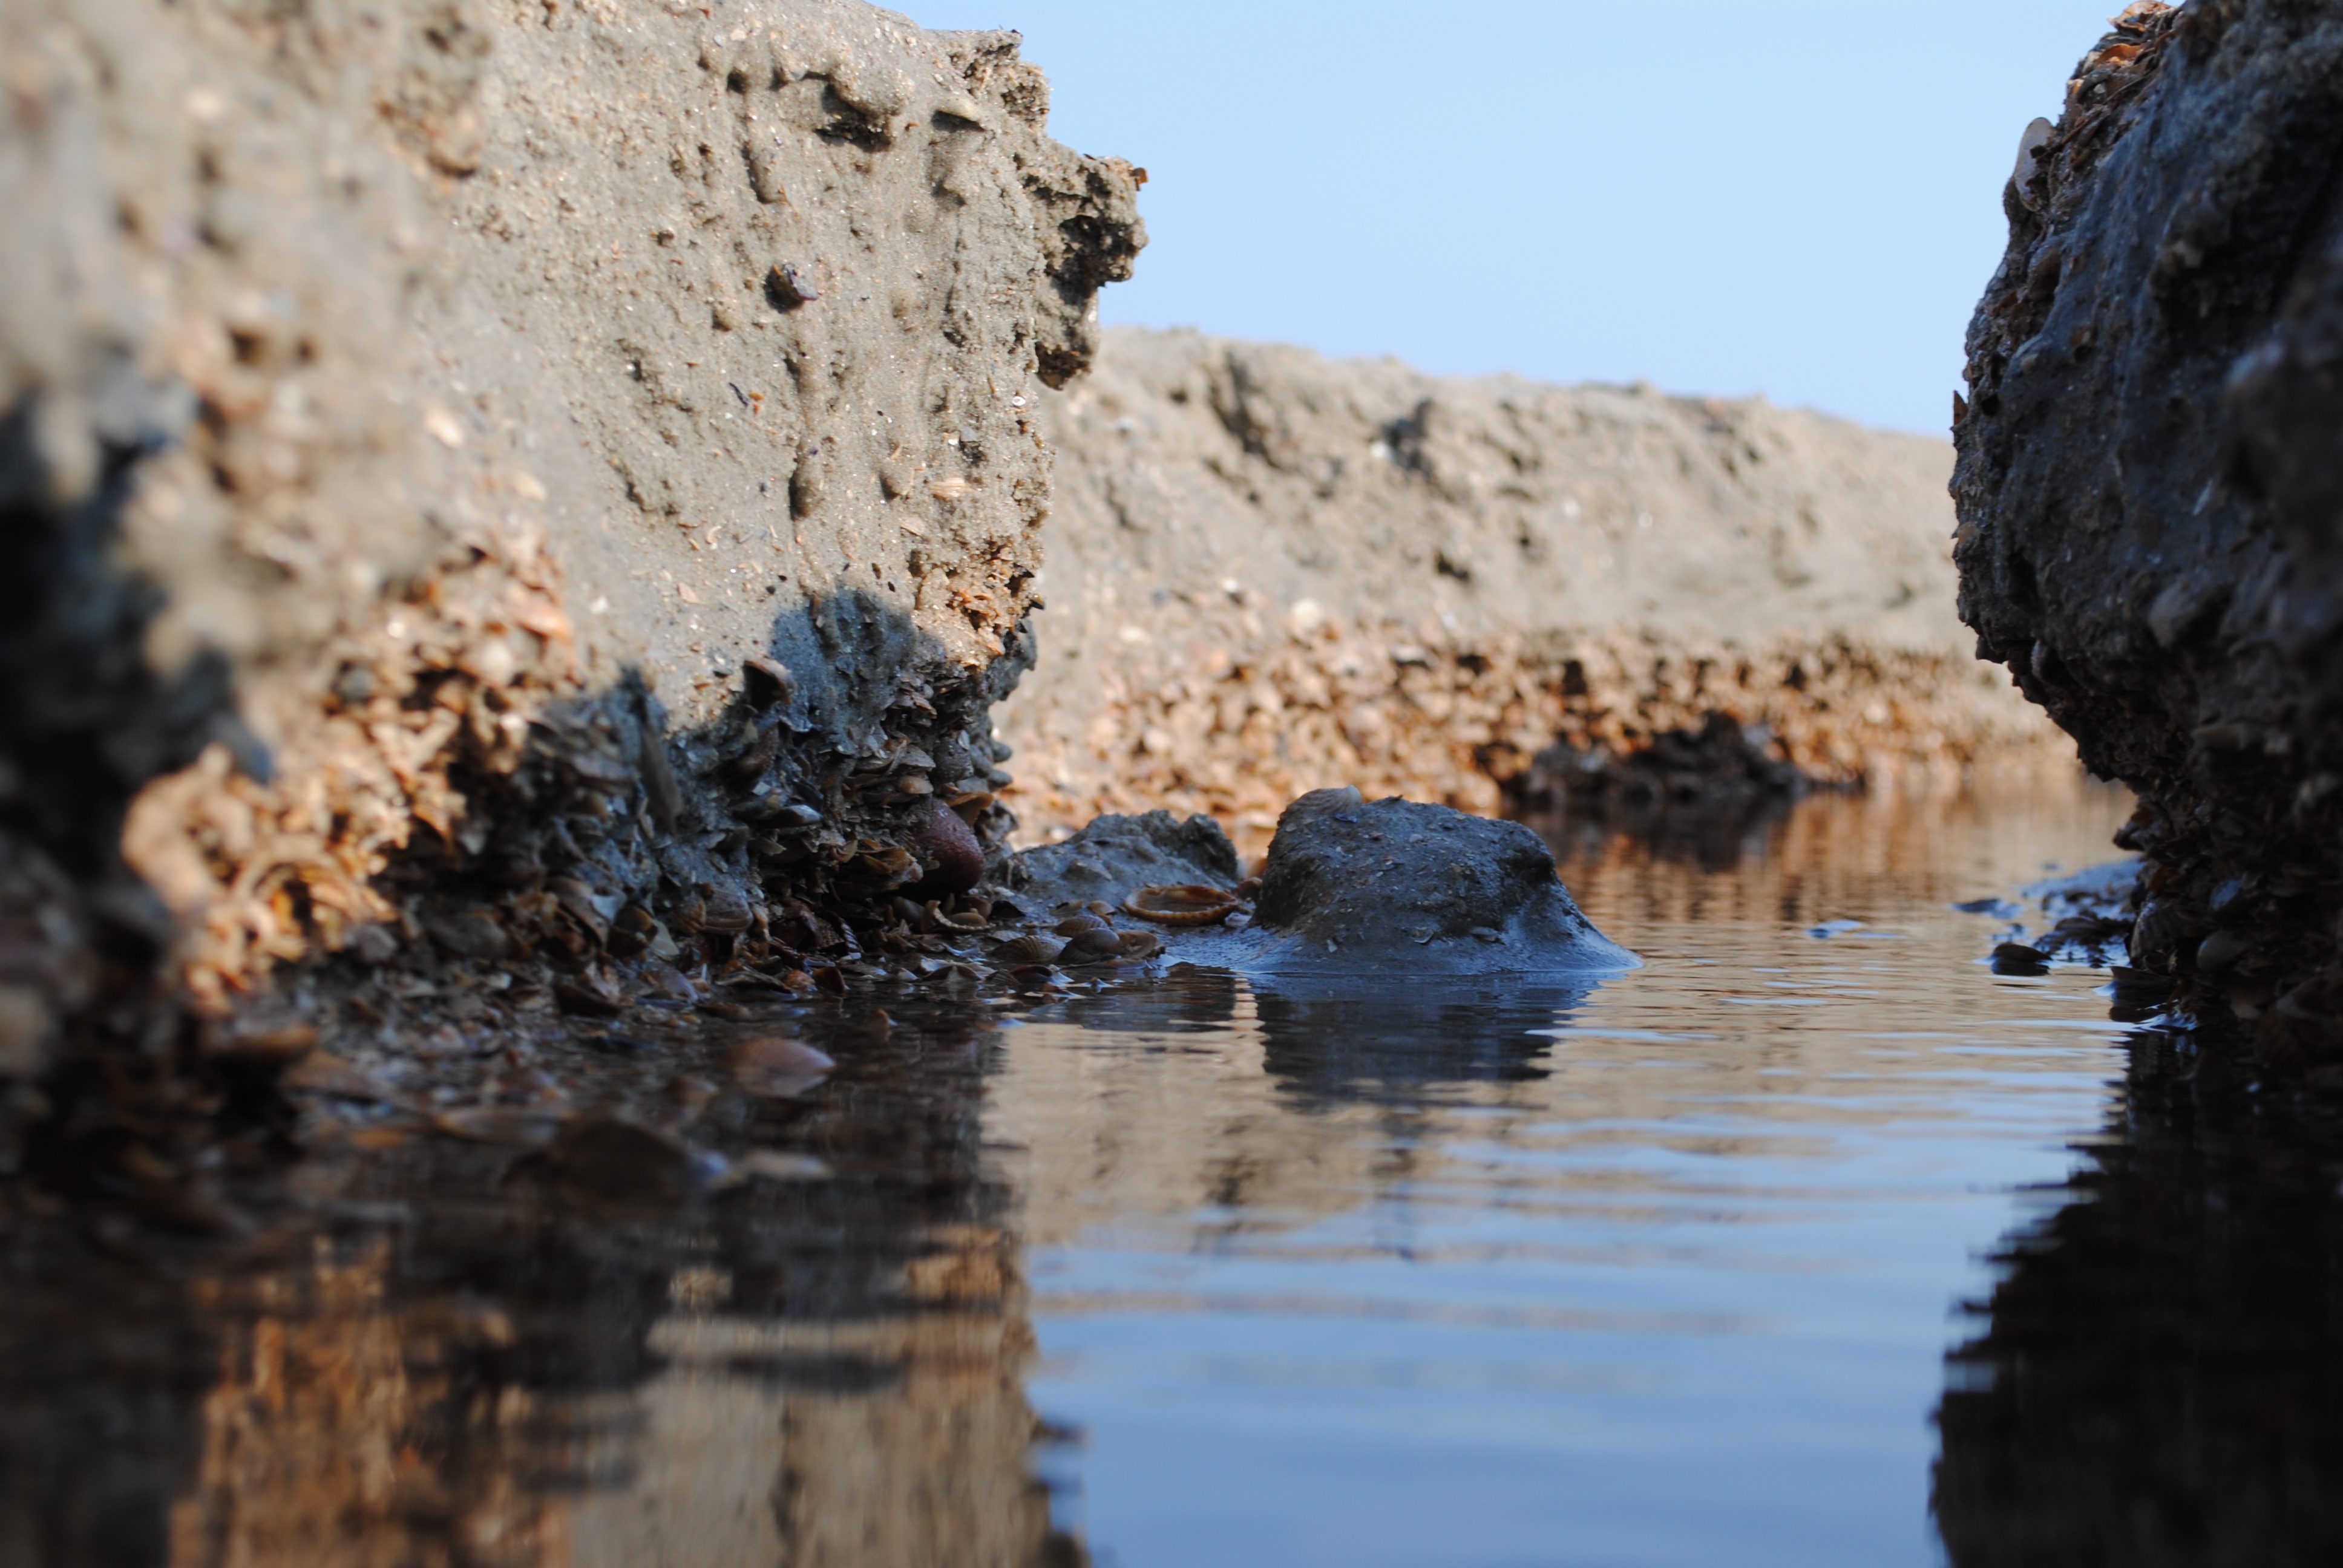
landscape, sea, water, nature, sand, rock, winter, river, reflection, material, miniature, geology, mussels